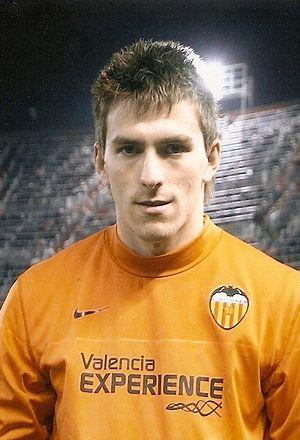
Vicente Guaita Panadero, dit Guaita, né le 18 février 1987 à Torrent, est un joueur de football espagnol.